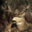
Label: deer